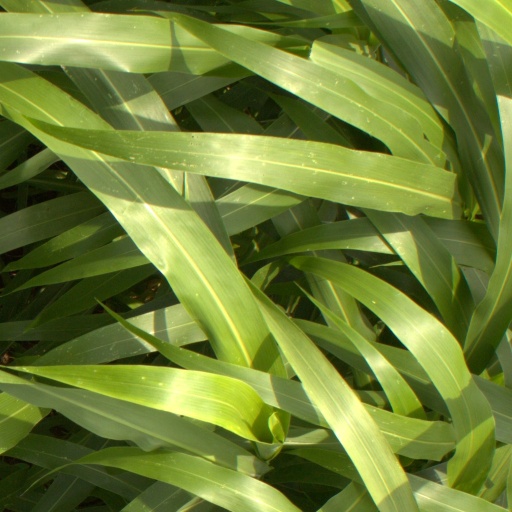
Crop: sorghum